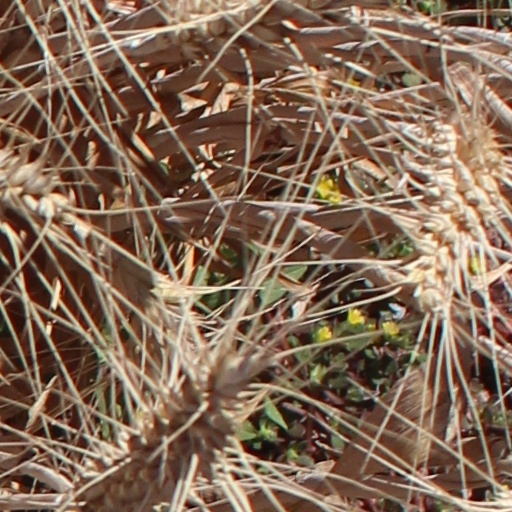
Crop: wheat